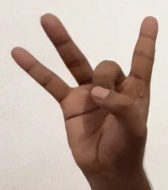
ASL sign: 8